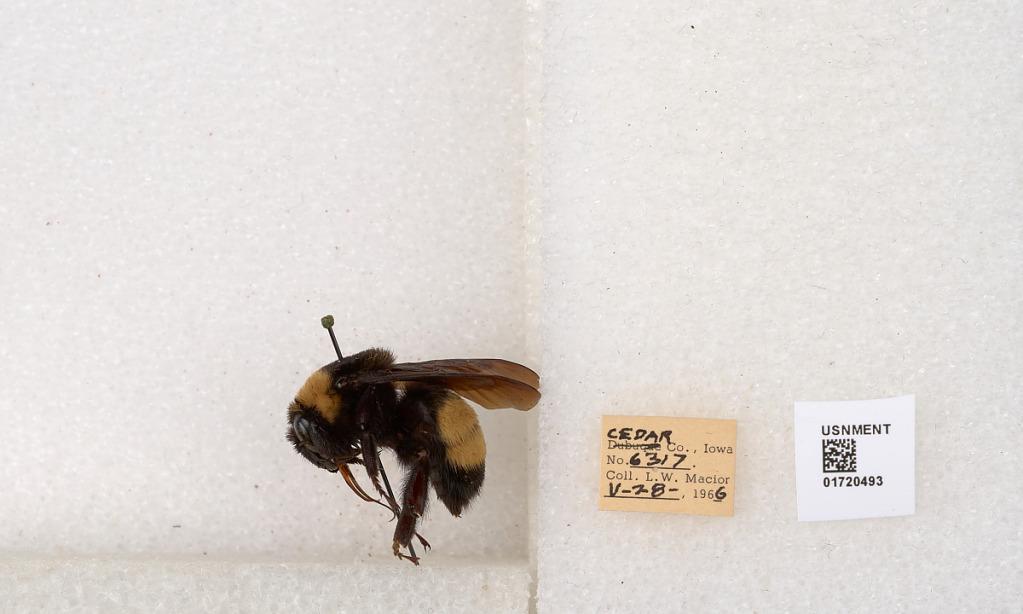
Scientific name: Bombus (Bombus) nevadensis auricormus
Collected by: L. Macior
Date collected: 1966-5-28
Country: United States
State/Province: Iowa
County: Cedar
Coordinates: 41.7723, -91.1324